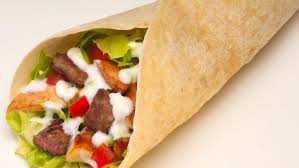
Yemek: kebap